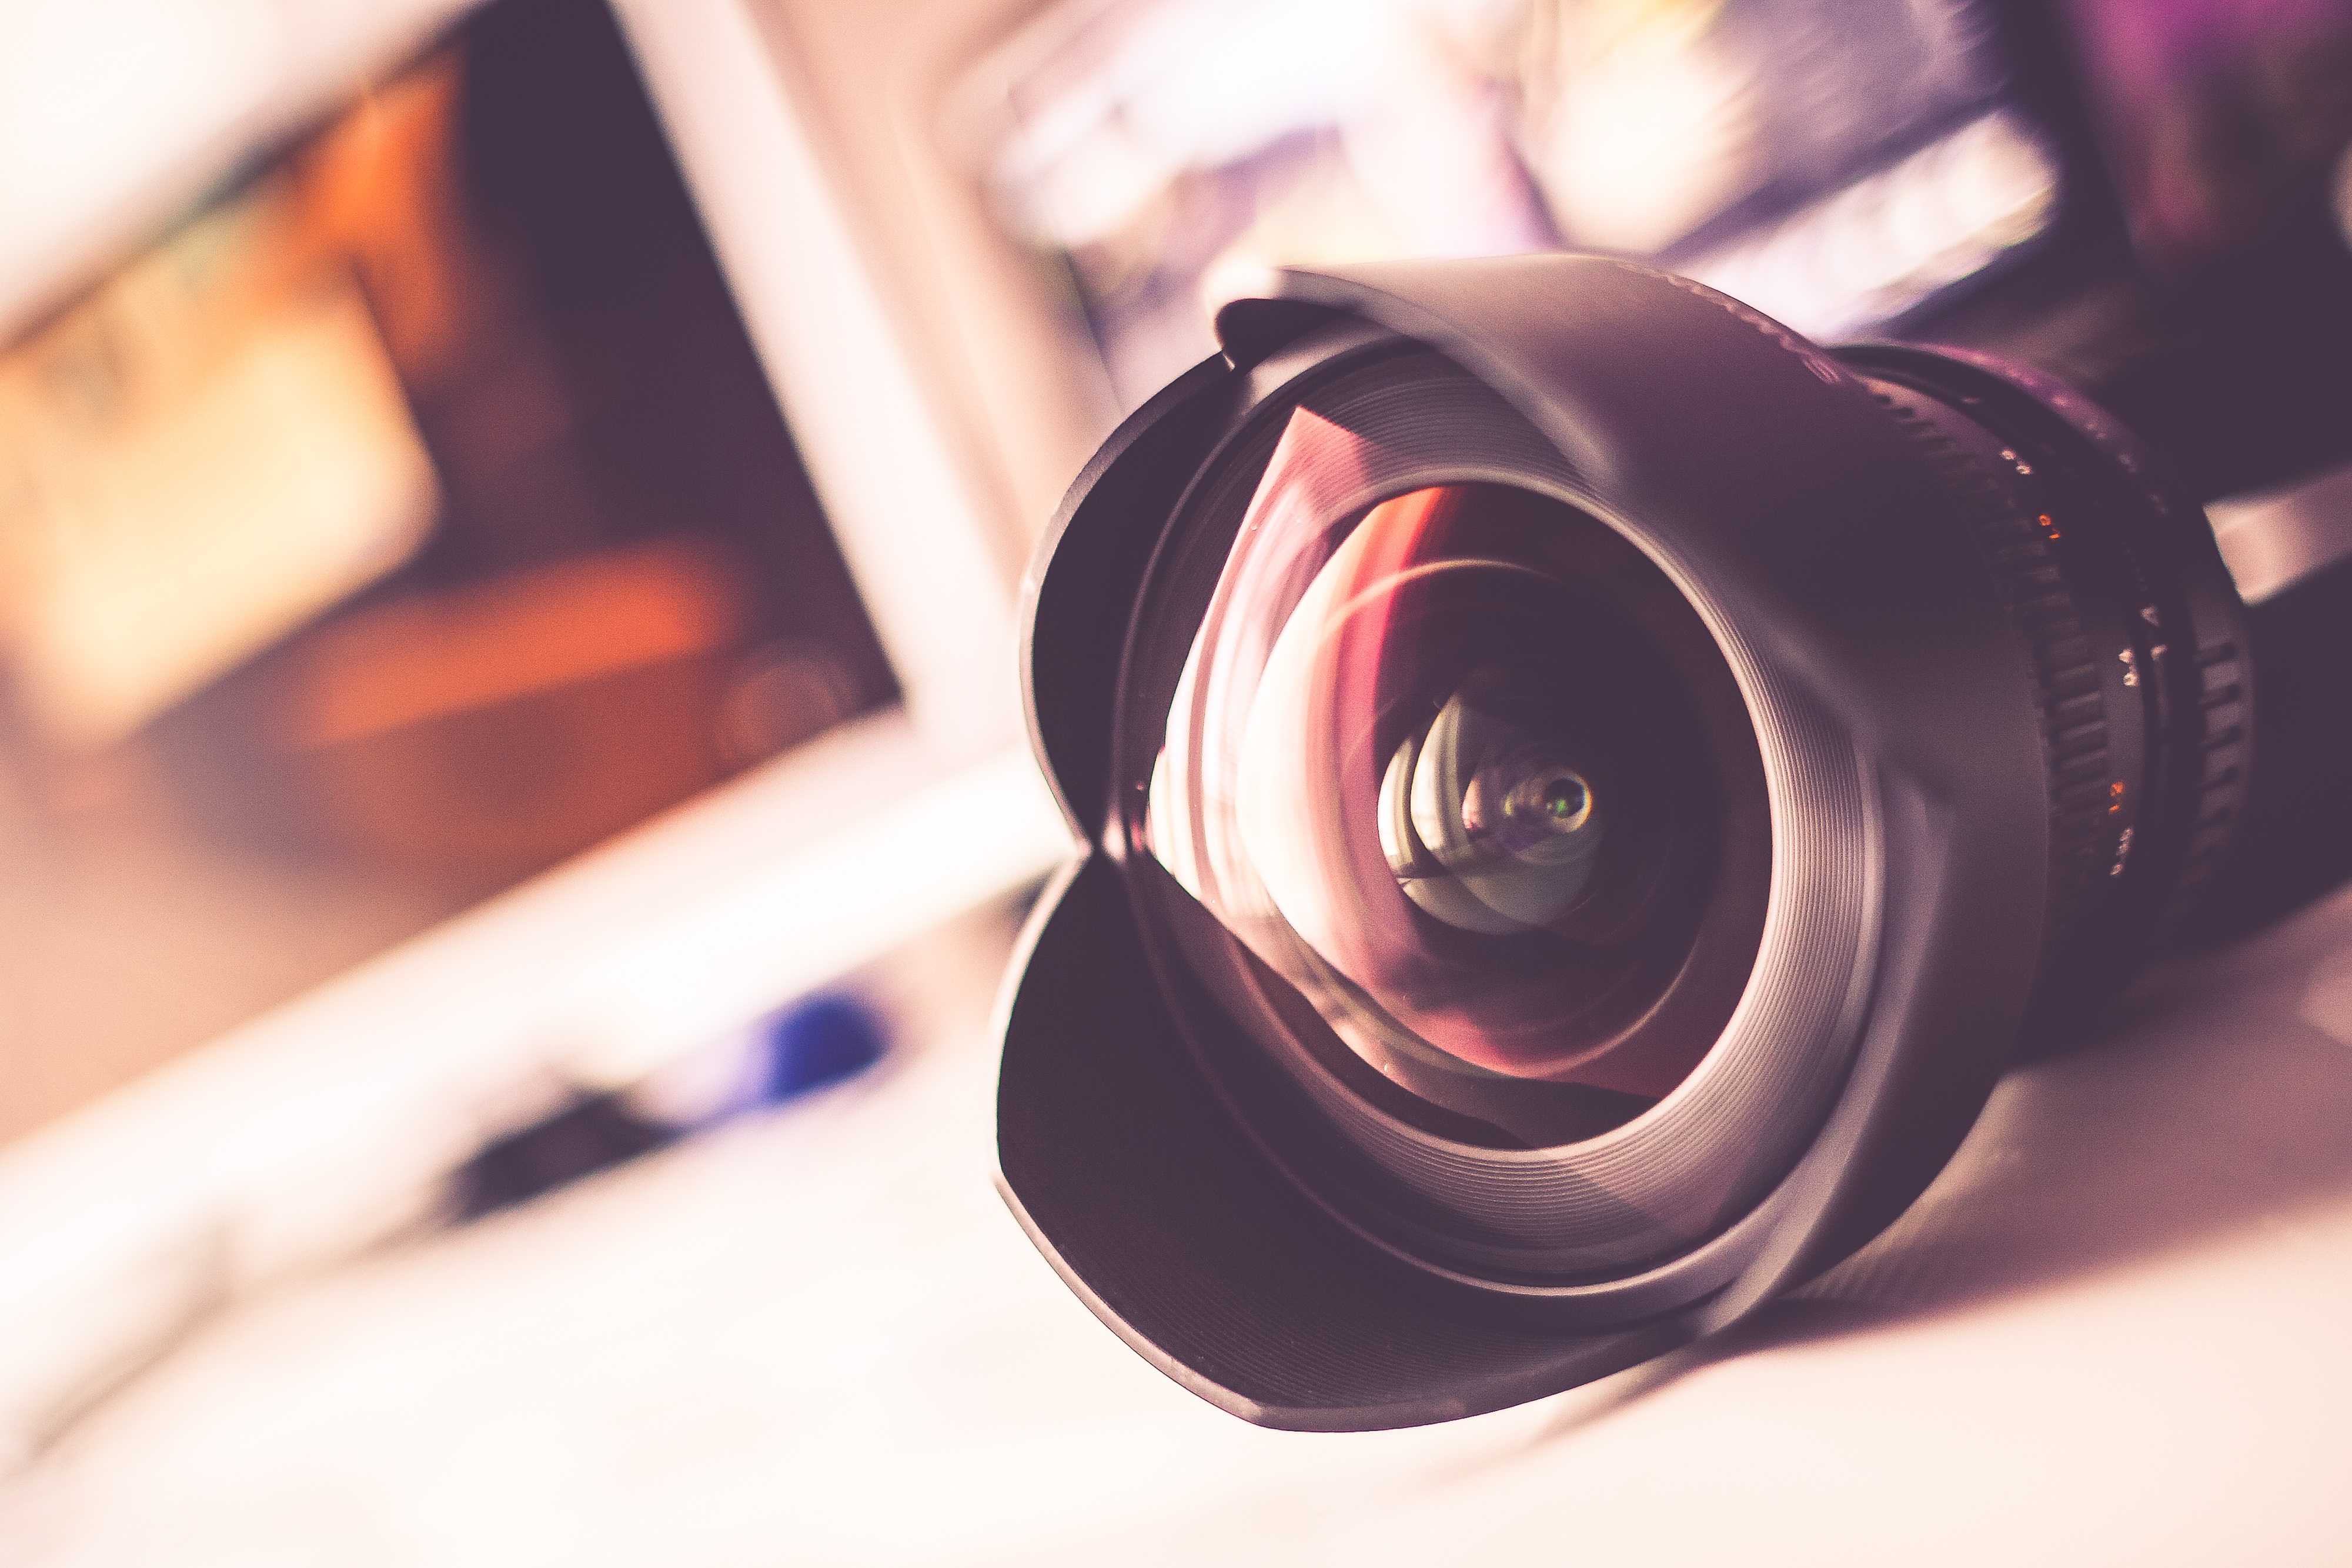
hand, light, camera, photography, color, black, close up, reflex camera, digital camera, eye, glasses, photograph, organ, camera lens, digital slr, single lens reflex camera, cameras optics